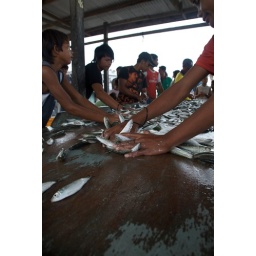
Unloading and sorting the catch - fish market in Semporna, Sabah, Malaysia.